Gabriel's Gift

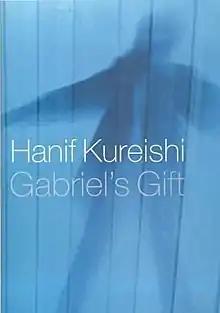
First edition (publ. Faber & Faber)

Gabriel's Gift is a novel by Hanif Kureishi first published in 2001 about a 15-year-old Londoner called Gabriel who wants to become a filmmaker and whose parents break up rather unexpectedly one day. As opposed to other protagonists created by Kureishi, Rex, Christine and Gabriel are white.